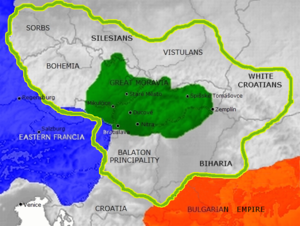
Cette page concerne l'année 874 du calendrier julien.
Bratislava est la capitale de la Slovaquie indépendante depuis 1993, située dans le sud-ouest du pays, à proximité des frontières avec l'Autriche, la Hongrie et la Tchéquie d'une part et de la capitale autrichienne, Vienne, d'autre part.